Tutedhara

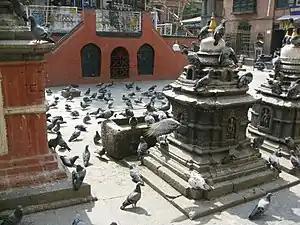
Pigeons at a jahru near Kathesimbhu Stupa in Kathmandu

The best known jahru is the one that was built into the white wall of the old royal palace on Kathmandu Durbar Square at Sundari Chowk. Sundari Chowk is one of the palace courtyards with a water spout. The reservoir would be filled with water from the spout through holes that could be accessed from the inside of the courtyard. The water could be tapped from the outer wall.